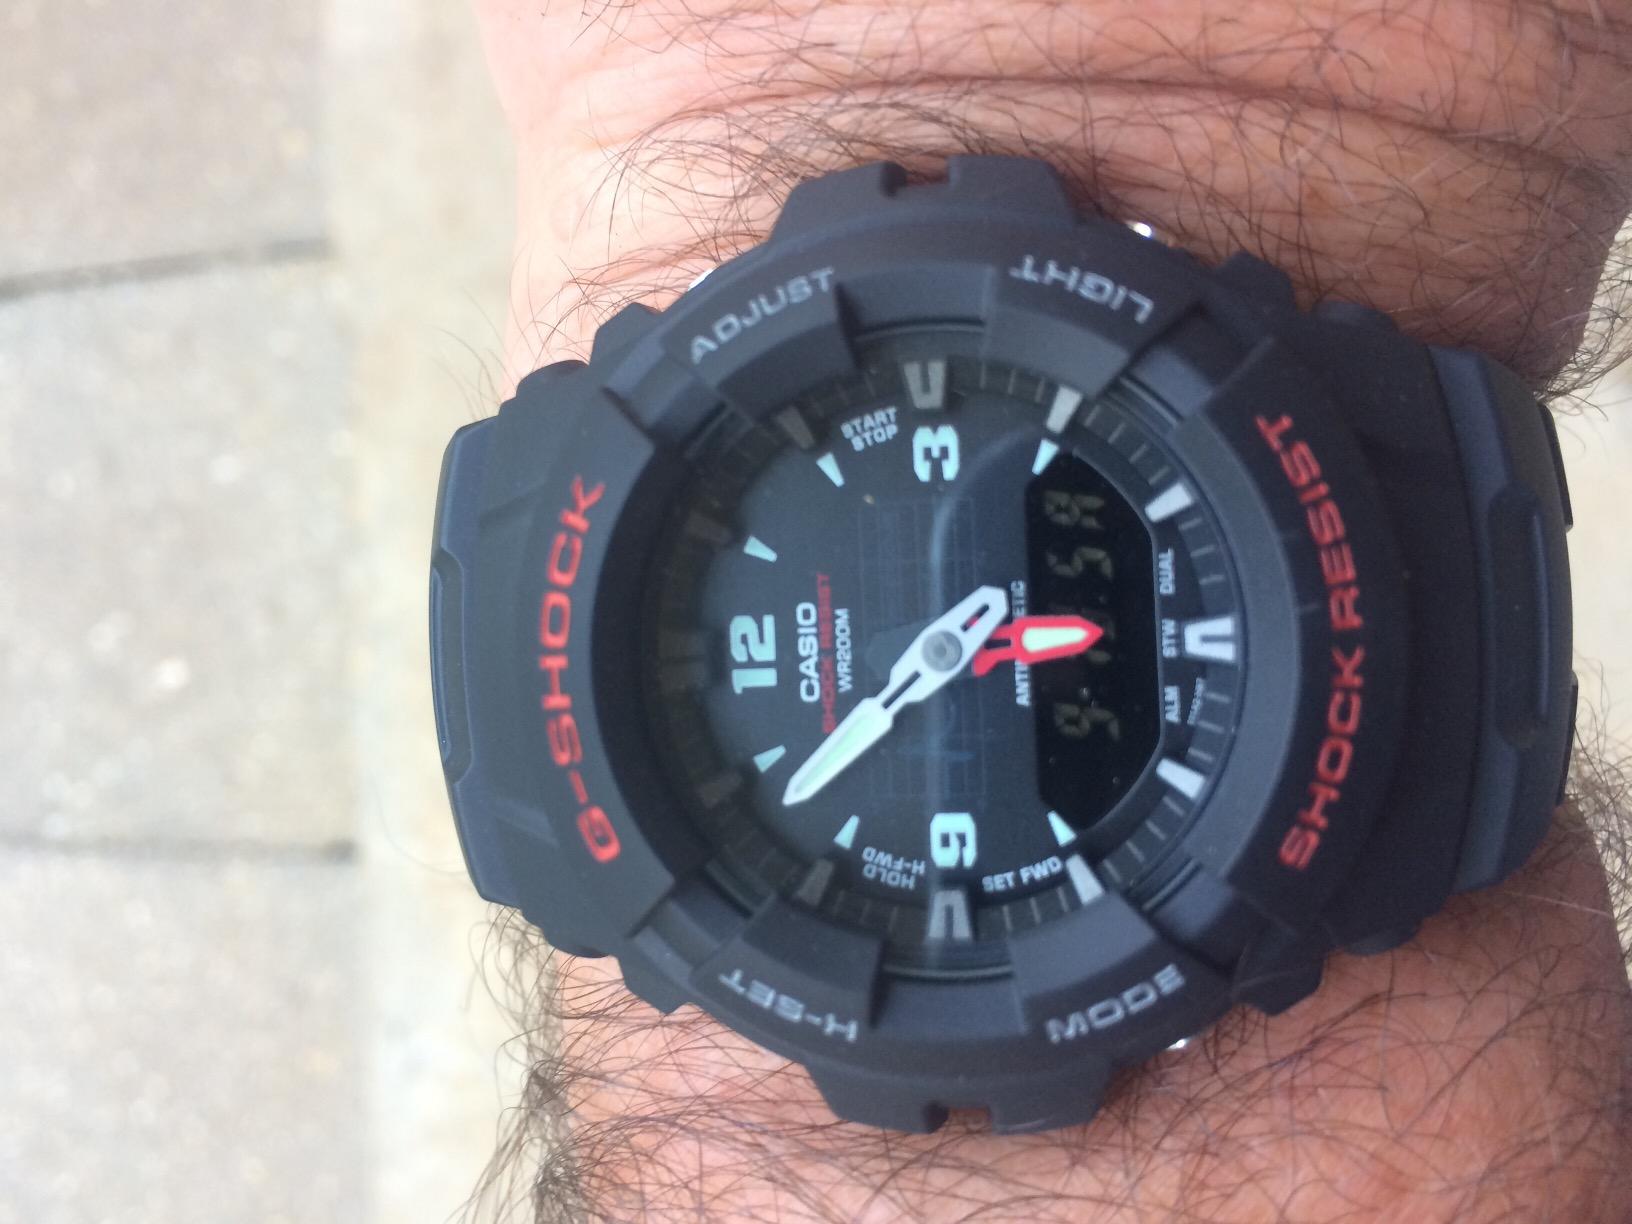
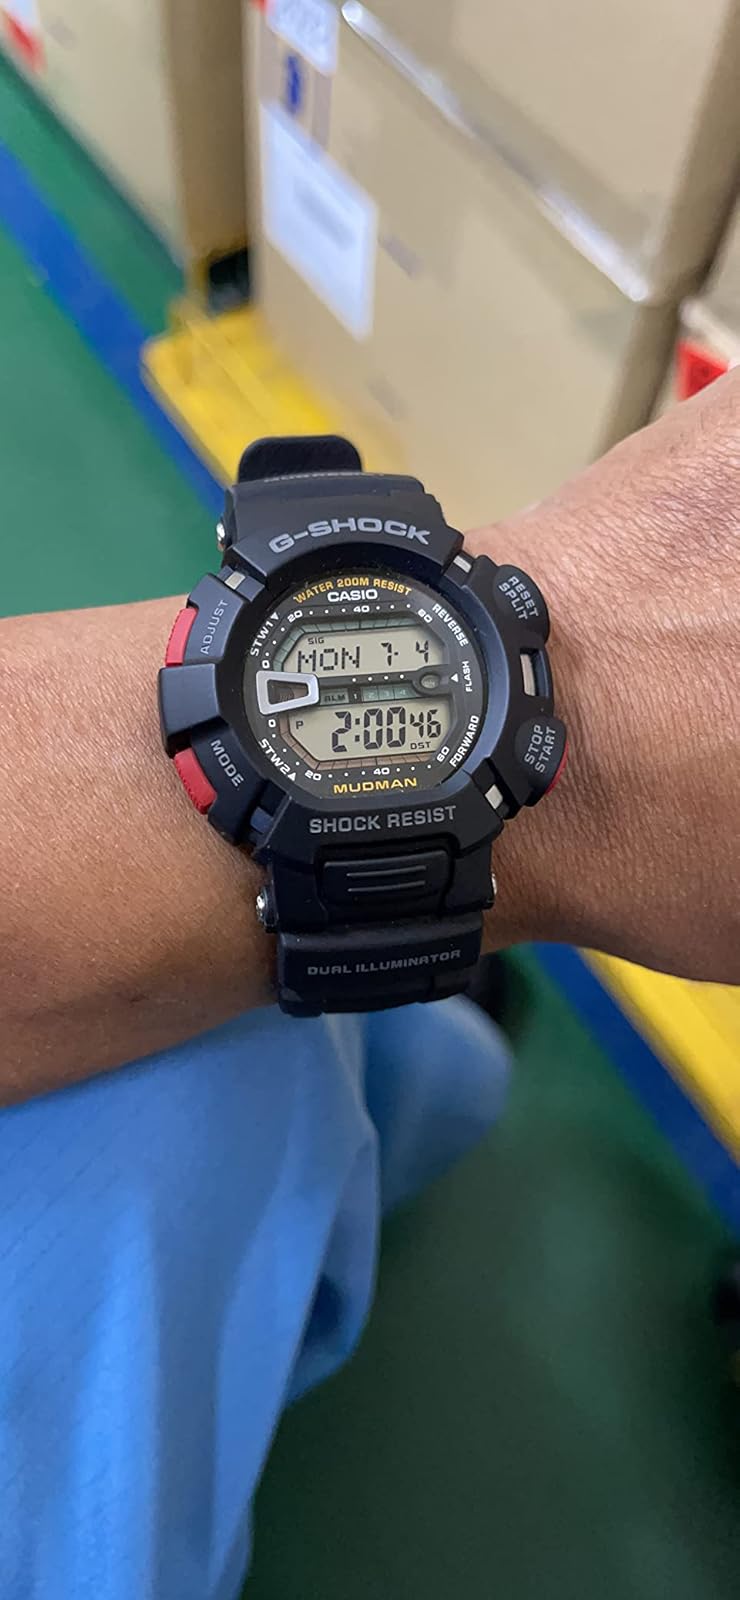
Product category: accessories_watch
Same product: no